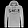
Label: Pullover